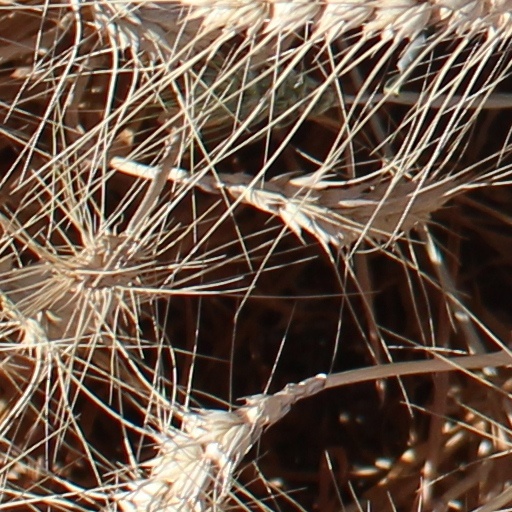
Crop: wheat